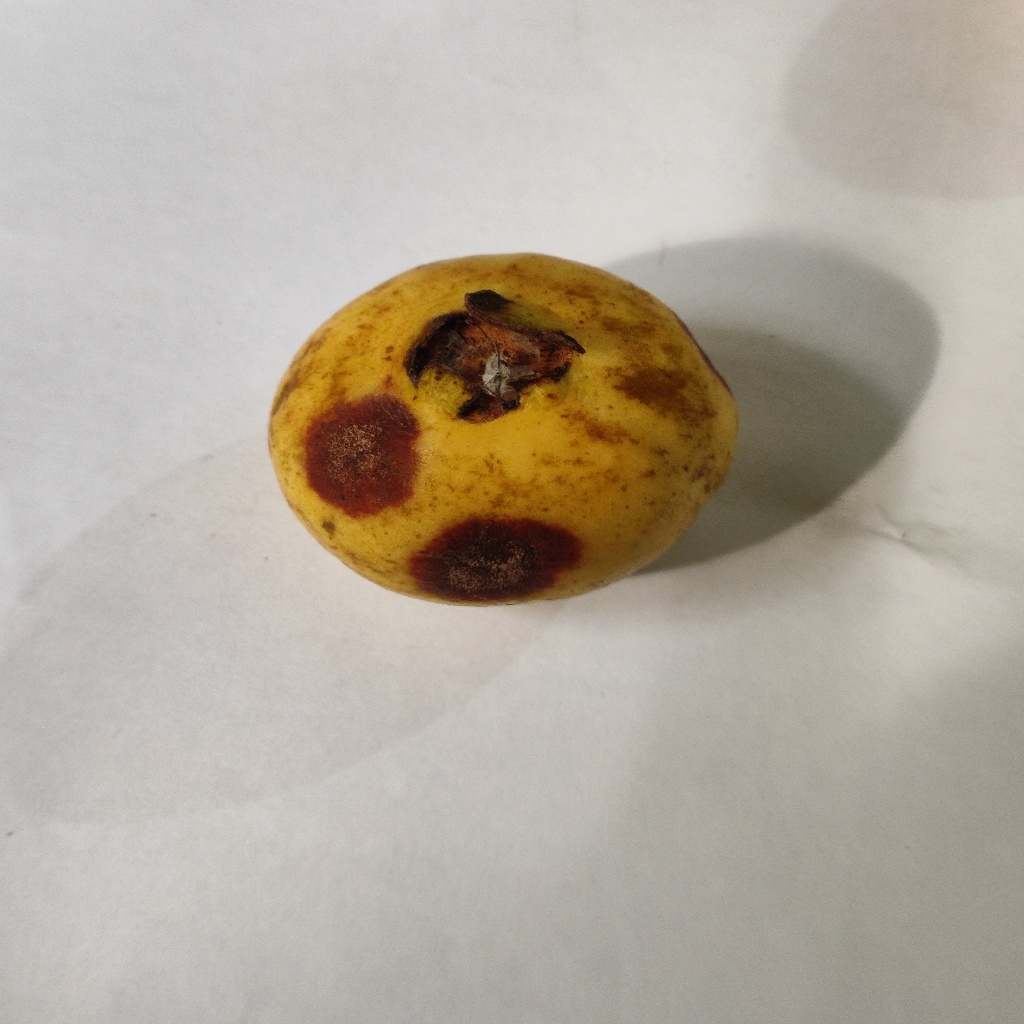
Crop: guava
Quality class: Defect